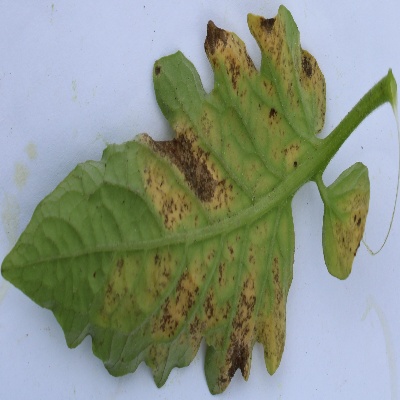
Crop: Tomato
Condition: septoria leaf spot